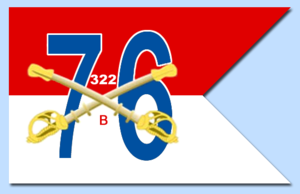
L’USS Ronald Reagan (CVN-76) est un porte-avions polyvalent américain à propulsion nucléaire, faisant partie de la classe Nimitz. Il est le navire de tête de la sous-classe Ronald Reagan, et fait partie des 11 porte-avions géants de l'US Navy.